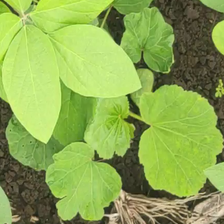
Weed species: Little_Mallow(Malva parviflora)